Charles Walenn

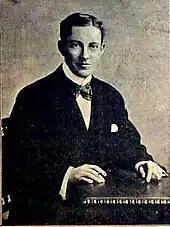
Walenn, c. 1900

Beginning in April 1887 Walenn performed with the D'Oyly Carte Opera Company, first in its European tour that ended in February 1888, as a chorister and understudy. His first principal role with the company was a brief stint in the small role of Major Murgatroyd in "Patience" in 1888. He continued to sing chorus on tour thereafter. In early 1891 he appeared briefly in the leading role of Giuseppe in "The Gondoliers", and in the middle of that year, he assumed the parts of Pish-Tush in "The Mikado" and Antonio in "The Gondoliers", always on tour.